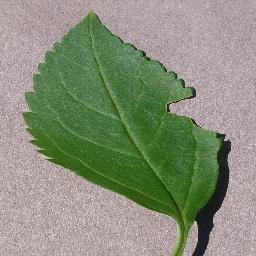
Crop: cherry
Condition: (including_sour)_healthy